Església Major (Barcelona Metro)

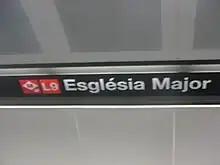

Església Major is a Barcelona Metro station in the municipality of Santa Coloma de Gramenet, in the northern part of the metropolitan area of Barcelona underneath Plaça dels Enamorats. The station is named after the town's main church, located in Plaça de l'Església. It's served by L9 and is one of the stations comprising the first part of Line 9 to be opened, between Can Zam and Can Peixauet, inaugurated on 13 December 2009. Sanchez-Piulachs, Arquitectes S.L were in charge of the design of Església Major.